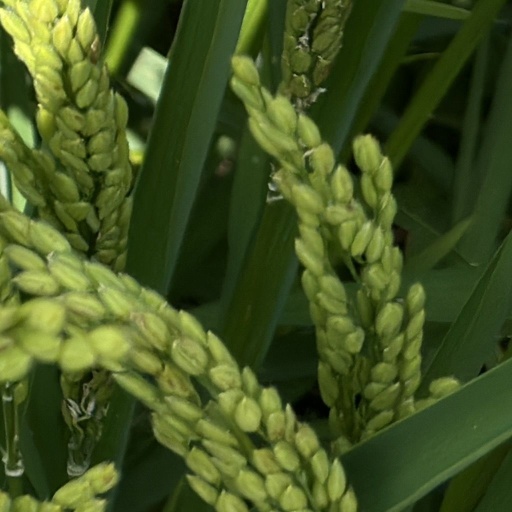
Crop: rice